Wagga Wagga

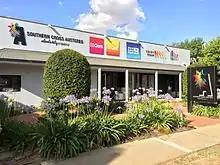
The 2WG studios on Forsyth Street

Wollundry Lagoon, Lake Albert and parks provide recreational facilities. Sporting facilities include the Oasis Regional Aquatic Centre, with Australia's only wave ball. Wagga Wagga Civic Theatre and the Forum 6 Cinemas provide entertainment venues. The Wagga Wagga Botanic Gardens are home to a music bowl, a small zoo with a walk through aviary, a tree chapel, Willans Hill Miniature Railway and a camellia garden. Located on the banks of the Wollundry lagoon and officially opened in 1927, the Victory Memorial Gardens were established amidst some controversy as a tribute to those who fought and died in World War I.